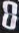
Number: 8